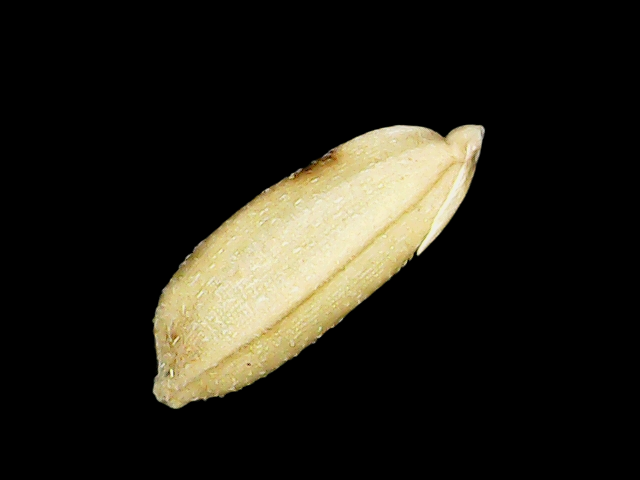
Rice variety: Bd51